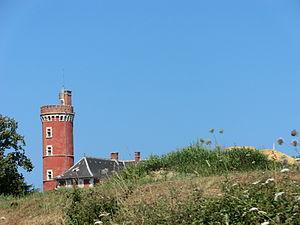
Château Rouge de Saint-Martin-de-Seignanx.
Saint-Martin-de-Seignanx est une commune française, située dans le département des Landes en région Nouvelle-Aquitaine.